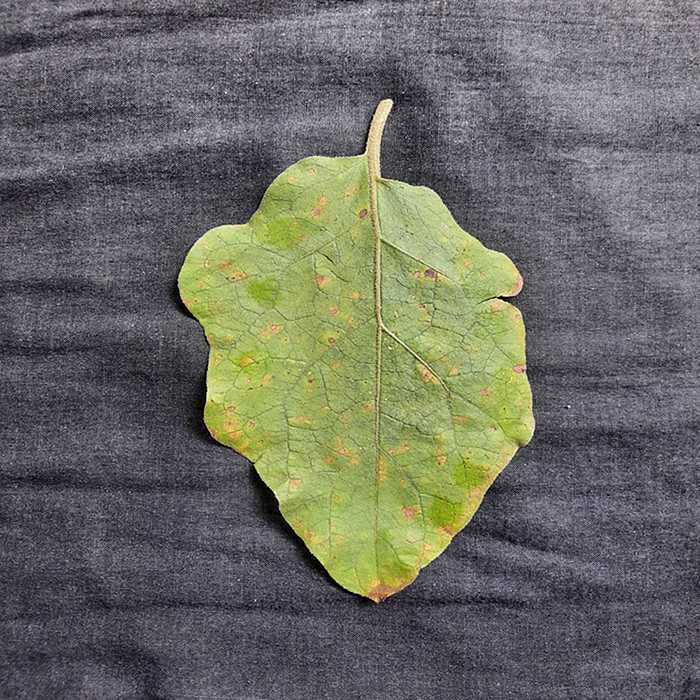
Plant: Eggplant
Label: Eggplant Cercopora leaf spot